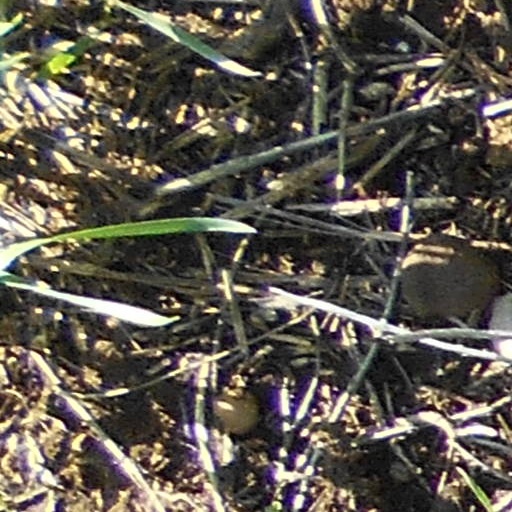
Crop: wheat